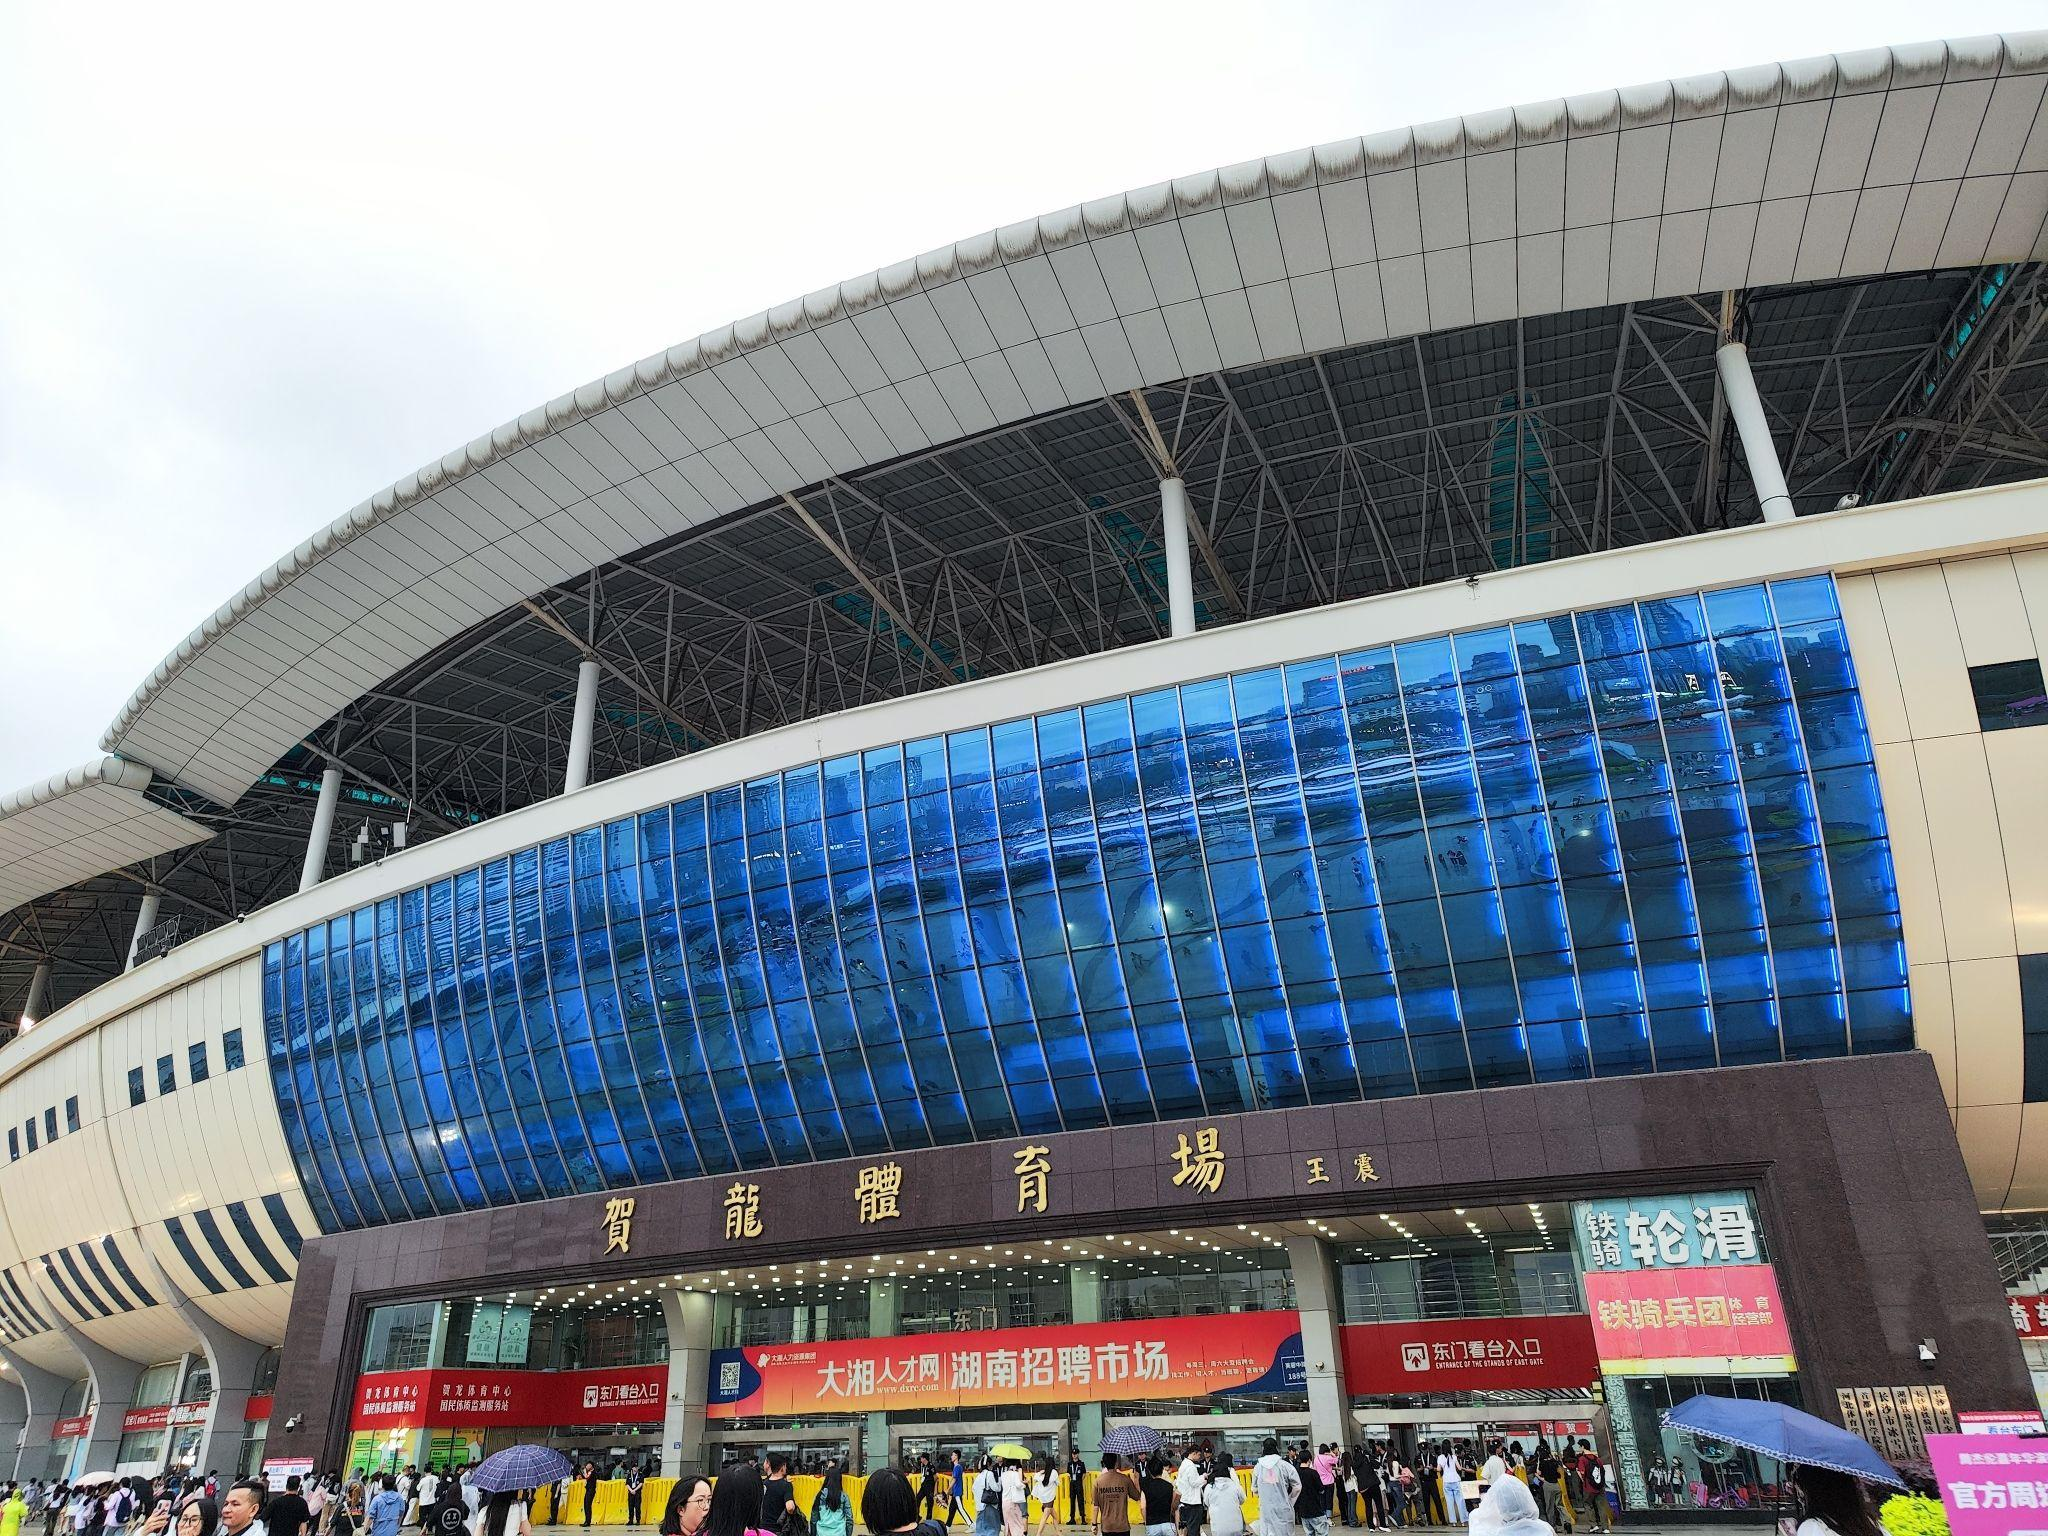
地标名称：贺龙体育场
所在城市：长沙市·天心区